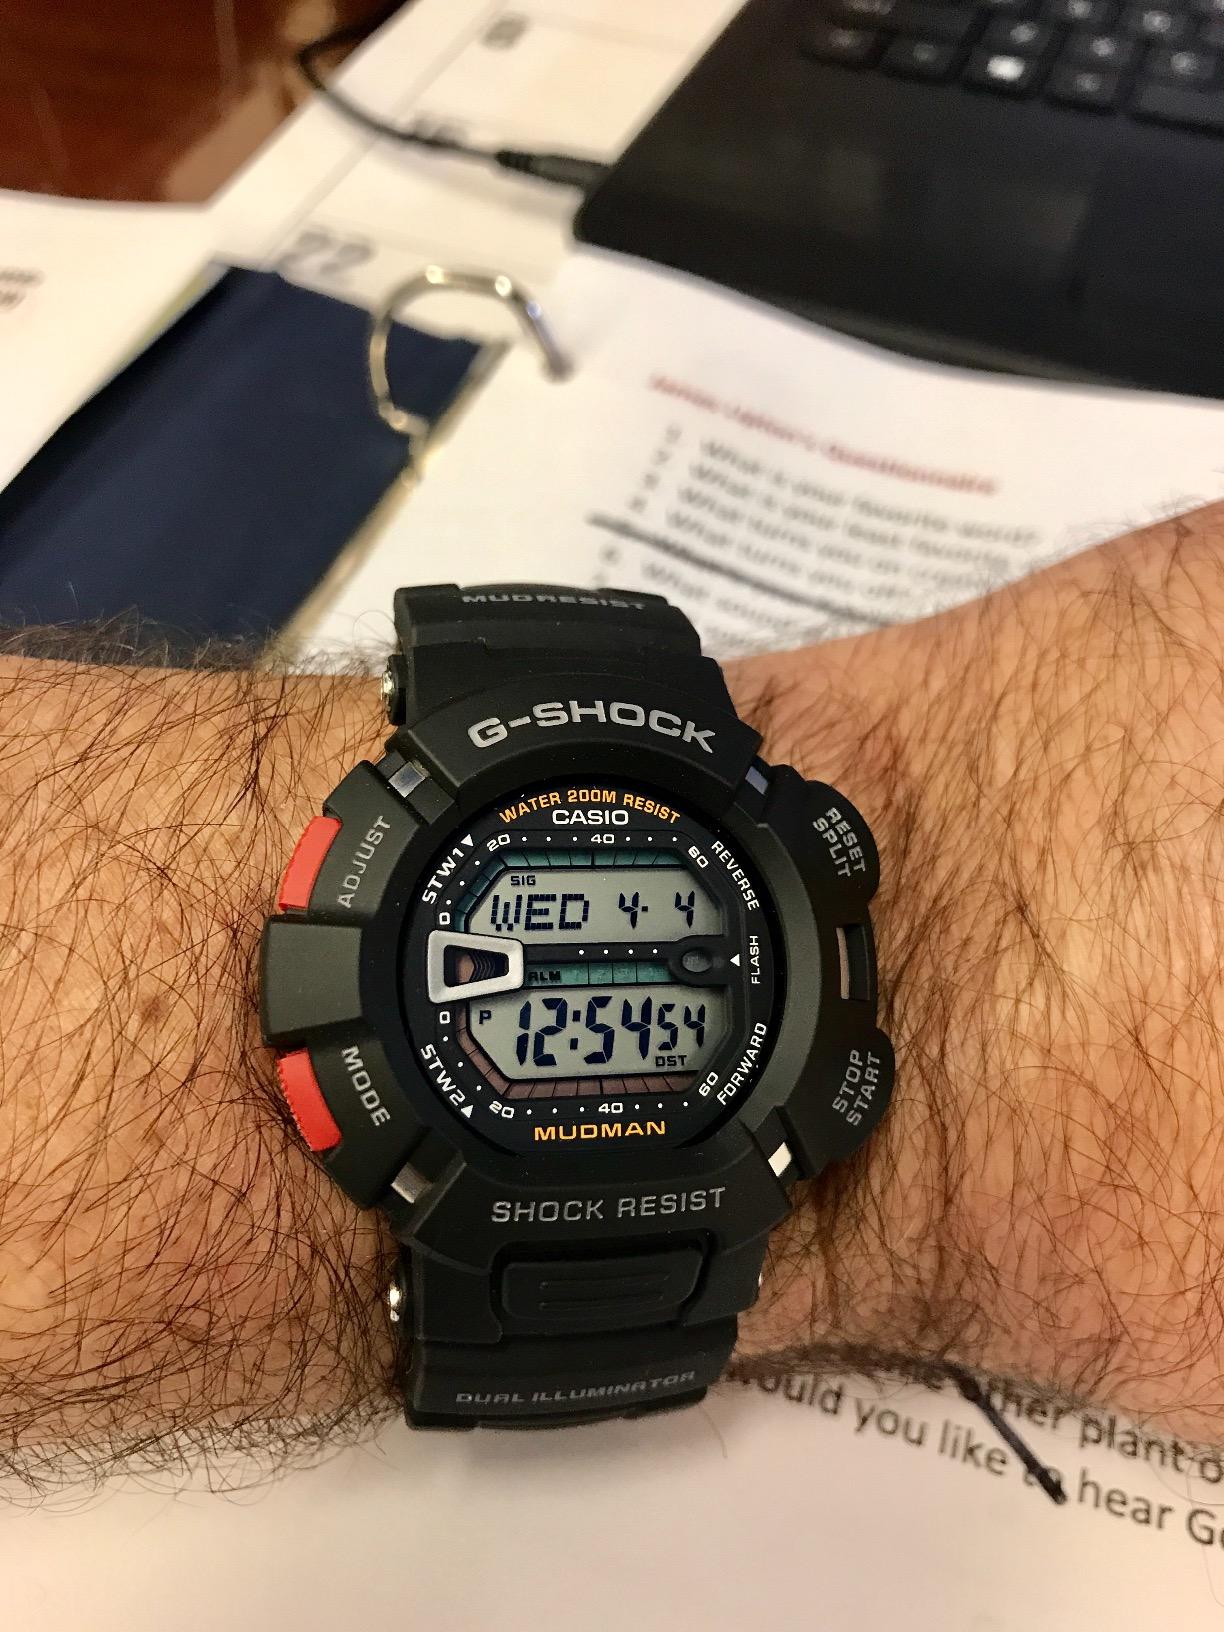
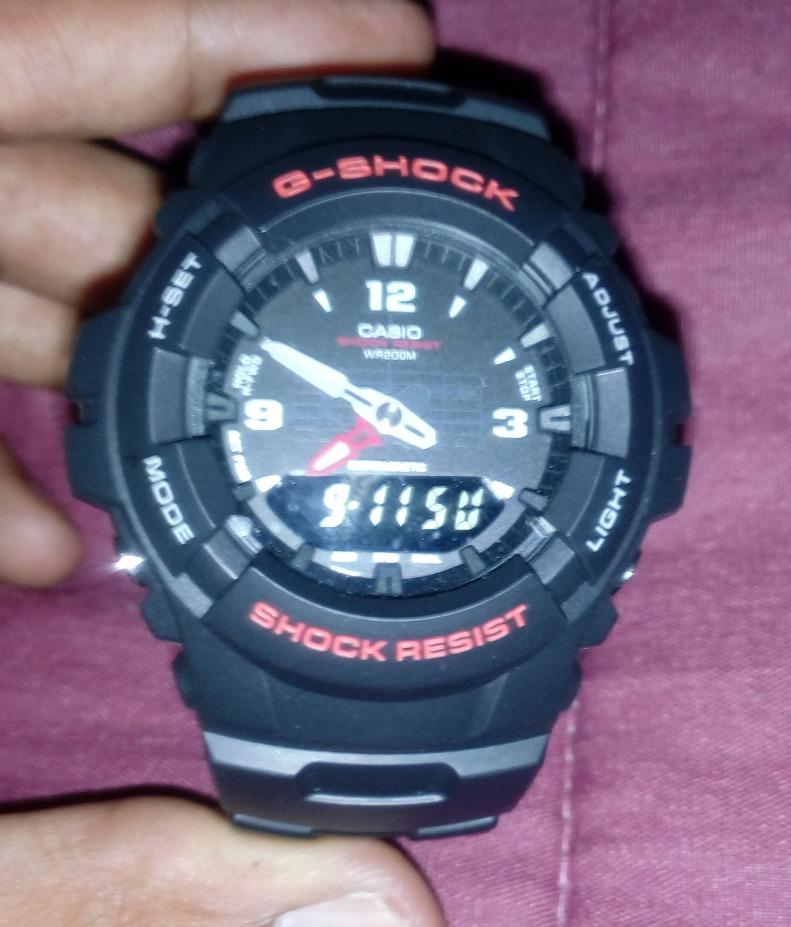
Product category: accessories_watch
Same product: no